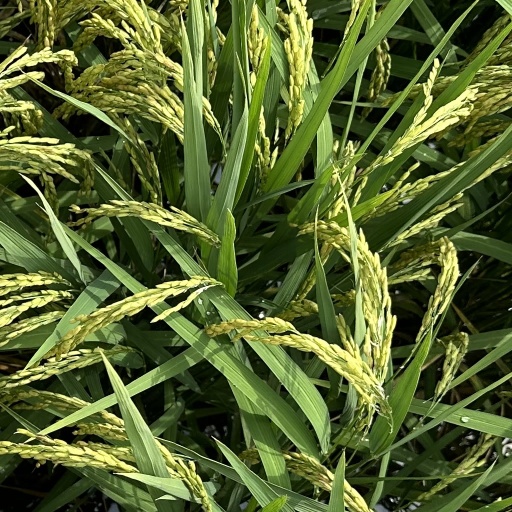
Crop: rice